Evidence (2013 film)

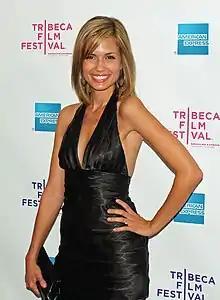
Actress Torrey DeVitto portrayed the lead role of LeAnn Hookplat in the film

The film received negative reviews by critics. It holds a 6% approval rating on the review aggregator Rotten Tomatoes, with an average rating of 3.11/10 and 17 counted reviews. Metacritic gave it a score of 14 out of 100 based on reviews from 8 critics, indicating "overwhelming dislike".